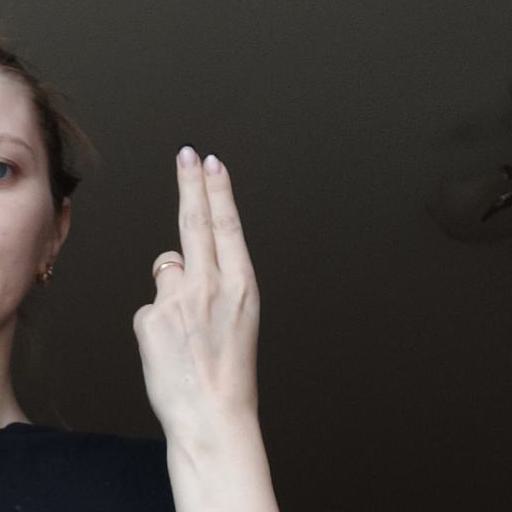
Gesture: two_up_inverted